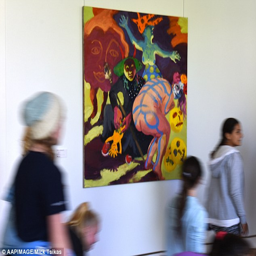
person said the painting was and doubted whether it is appropriate to hang